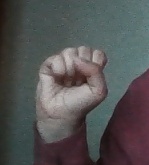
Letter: saad